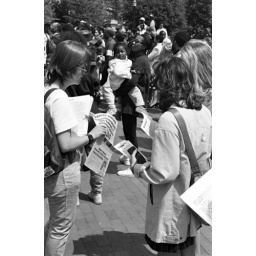
Hawking the paper of the International Communist League in Lafayette Park directly across the street from the White House. What a country.